Caydee Denney

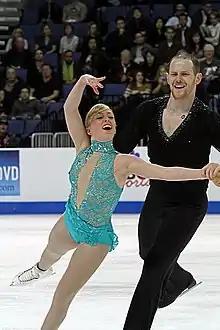
Denney and Coughlin in 2011

Caydee Christine Denney (born June 22, 1993) is an American former competitive pair skater. With John Coughlin, she is the 2012 Four Continents silver medalist and 2012 U.S. national champion. With former partner Jeremy Barrett, Denney is the 2010 U.S. national champion. During the pairs short program at the 2010 Olympics, Denney and Barrett became the first team to land a throw triple Lutz jump at any Winter Olympic competition.